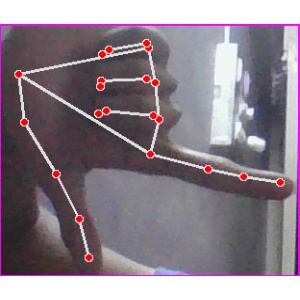
अक्षर: ख